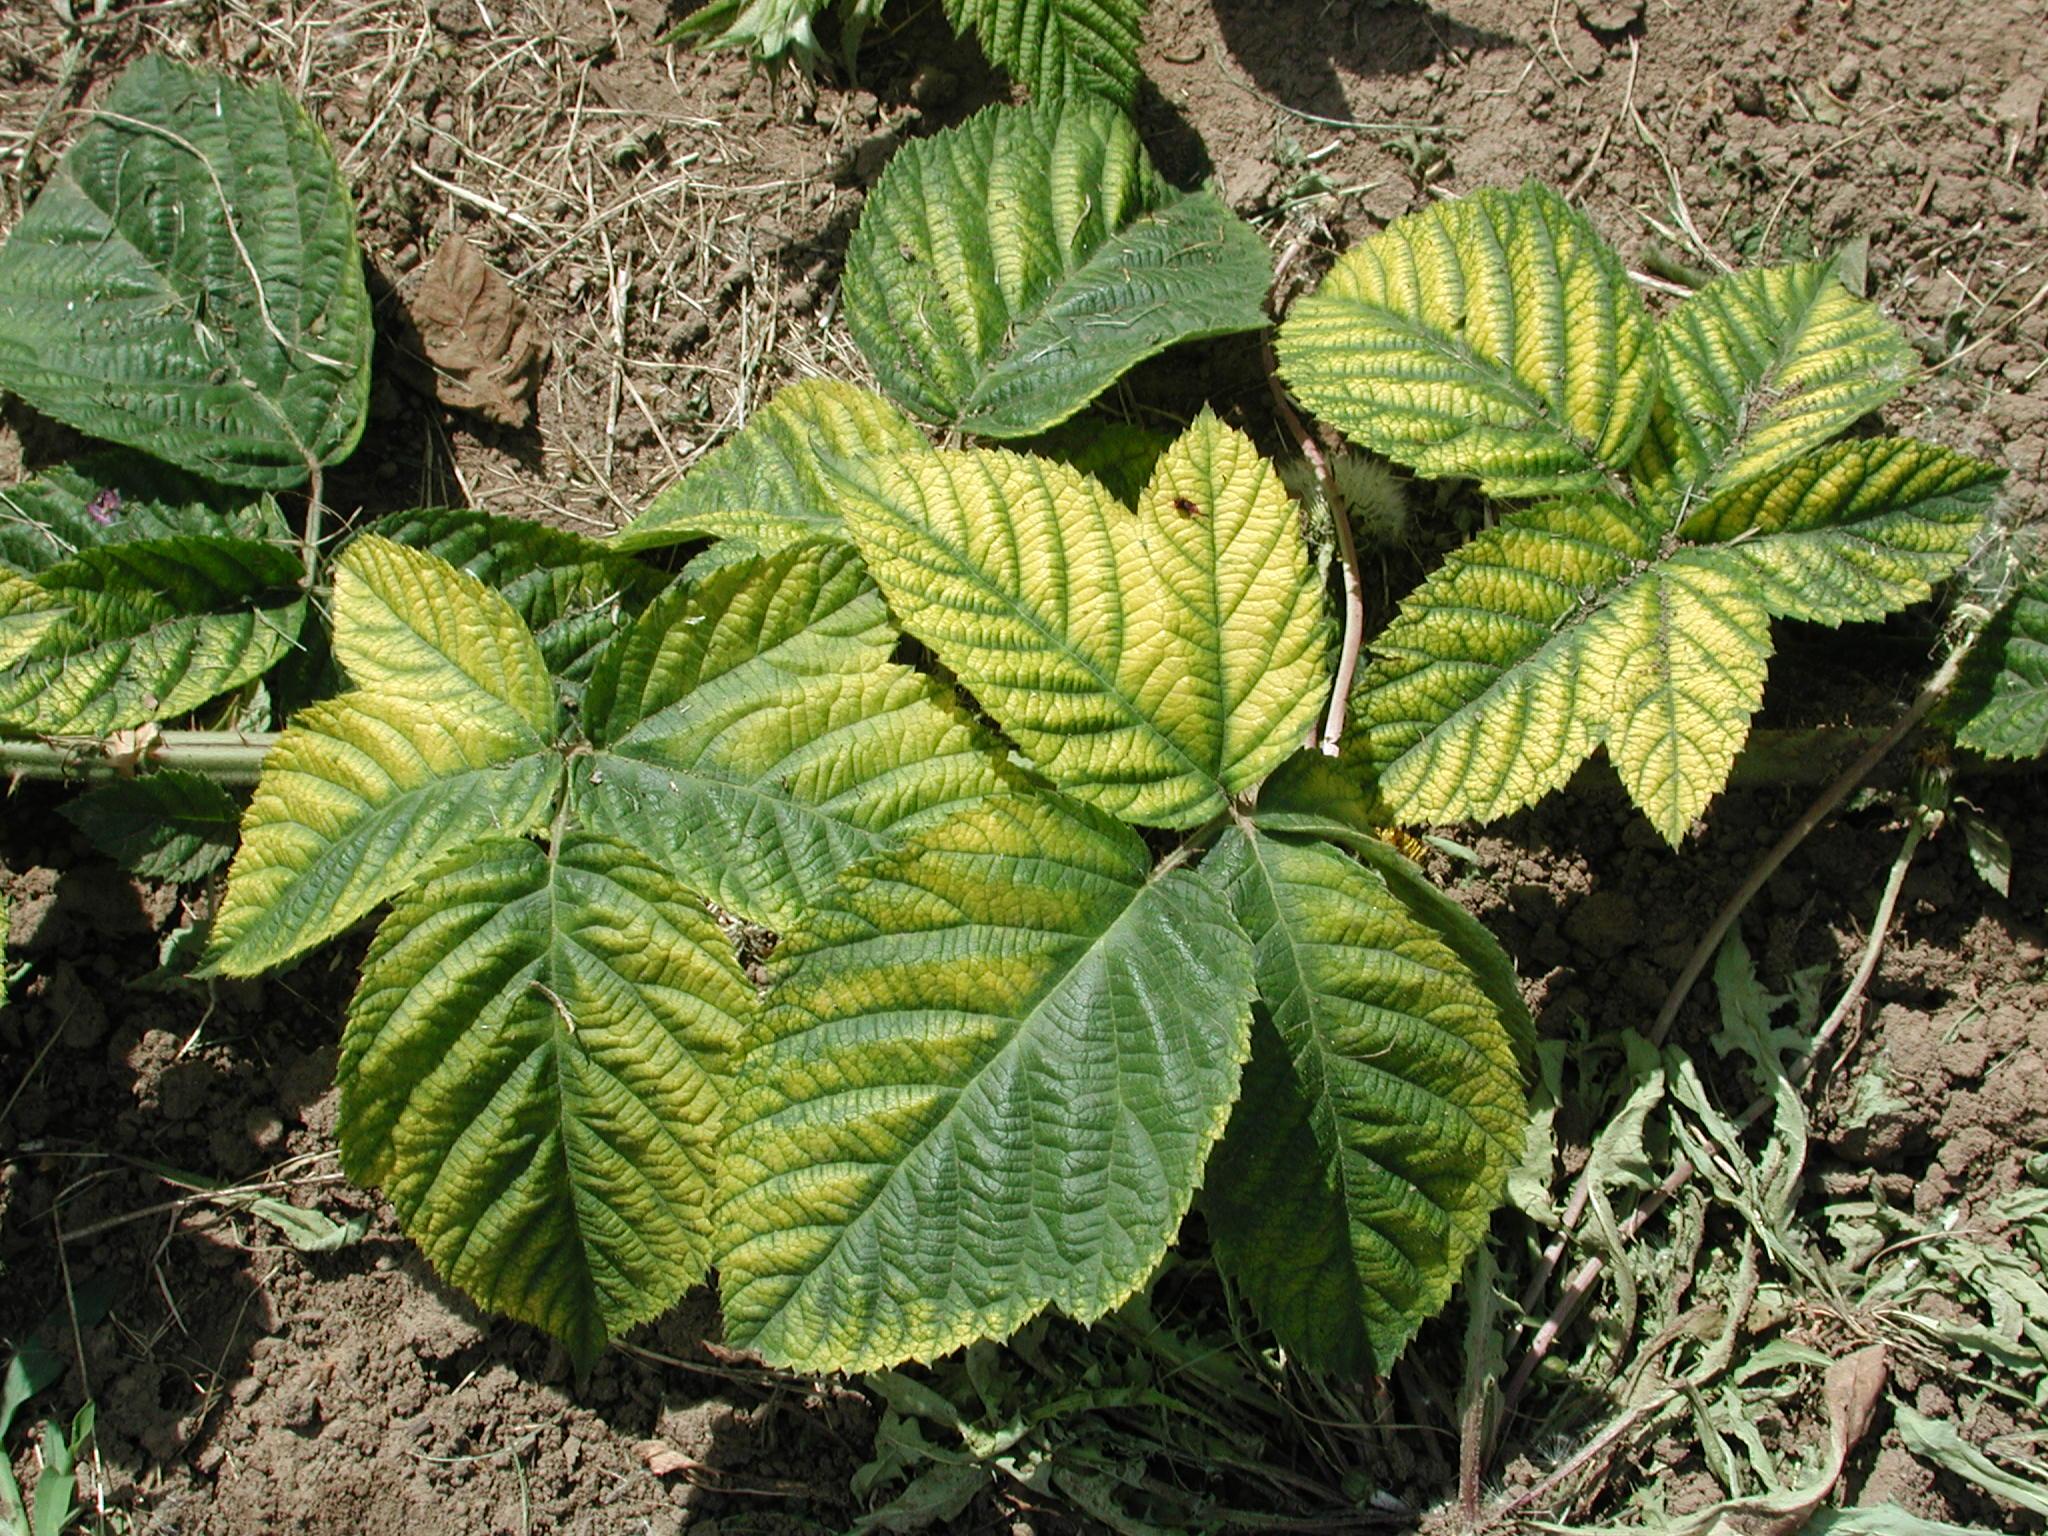
Labels: Raspberry leaf, Raspberry leaf, Raspberry leaf, Raspberry leaf, Raspberry leaf, Raspberry leaf, Raspberry leaf, Raspberry leaf